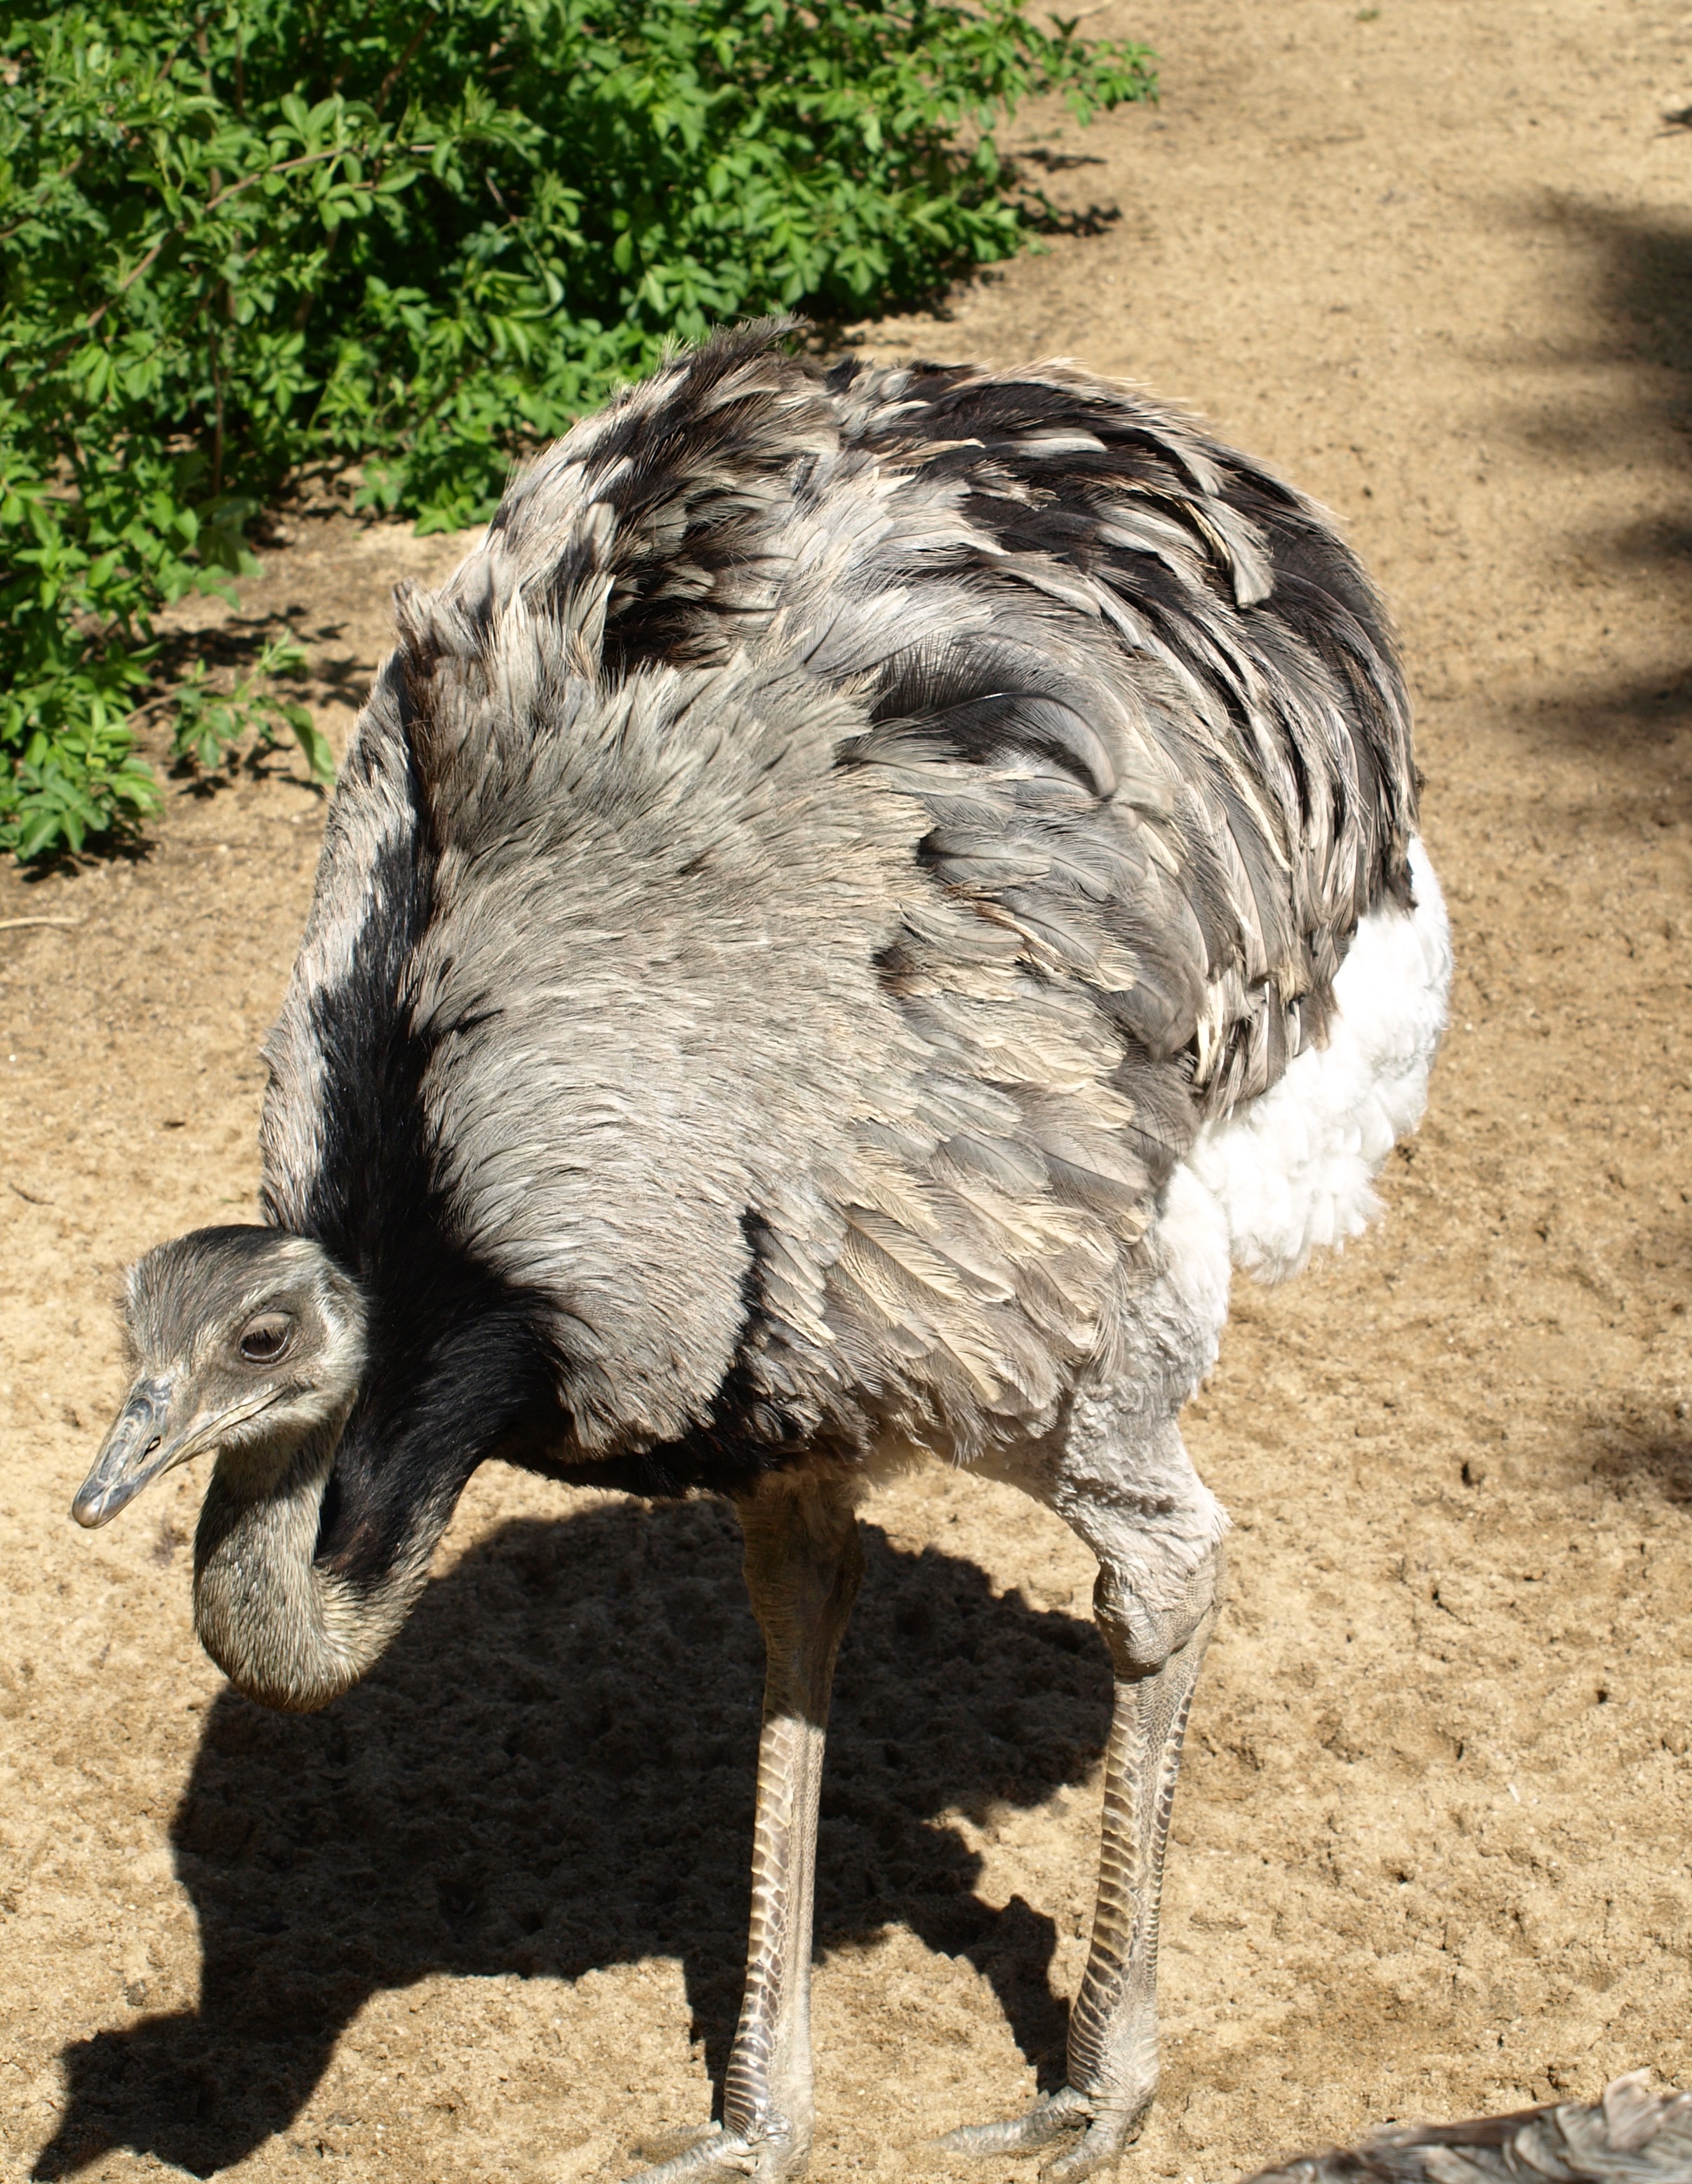
bird, wildlife, zoo, ostrich, fauna, emu, turkey, vertebrate, ratite, rhea bird, flightless bird